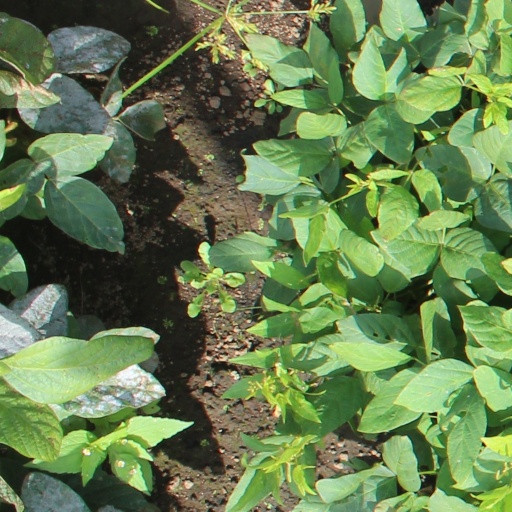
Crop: soybean